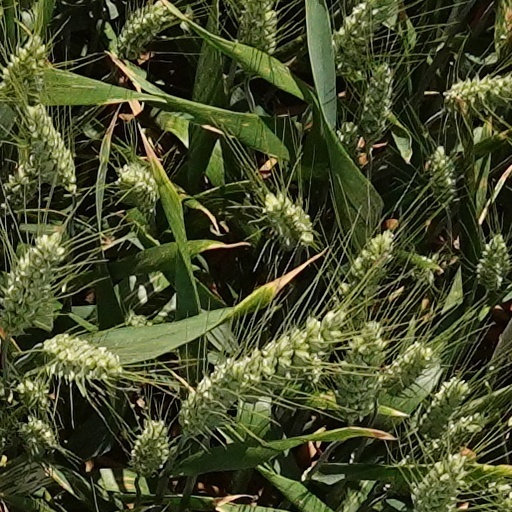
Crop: wheat